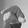
ASL letter: Q